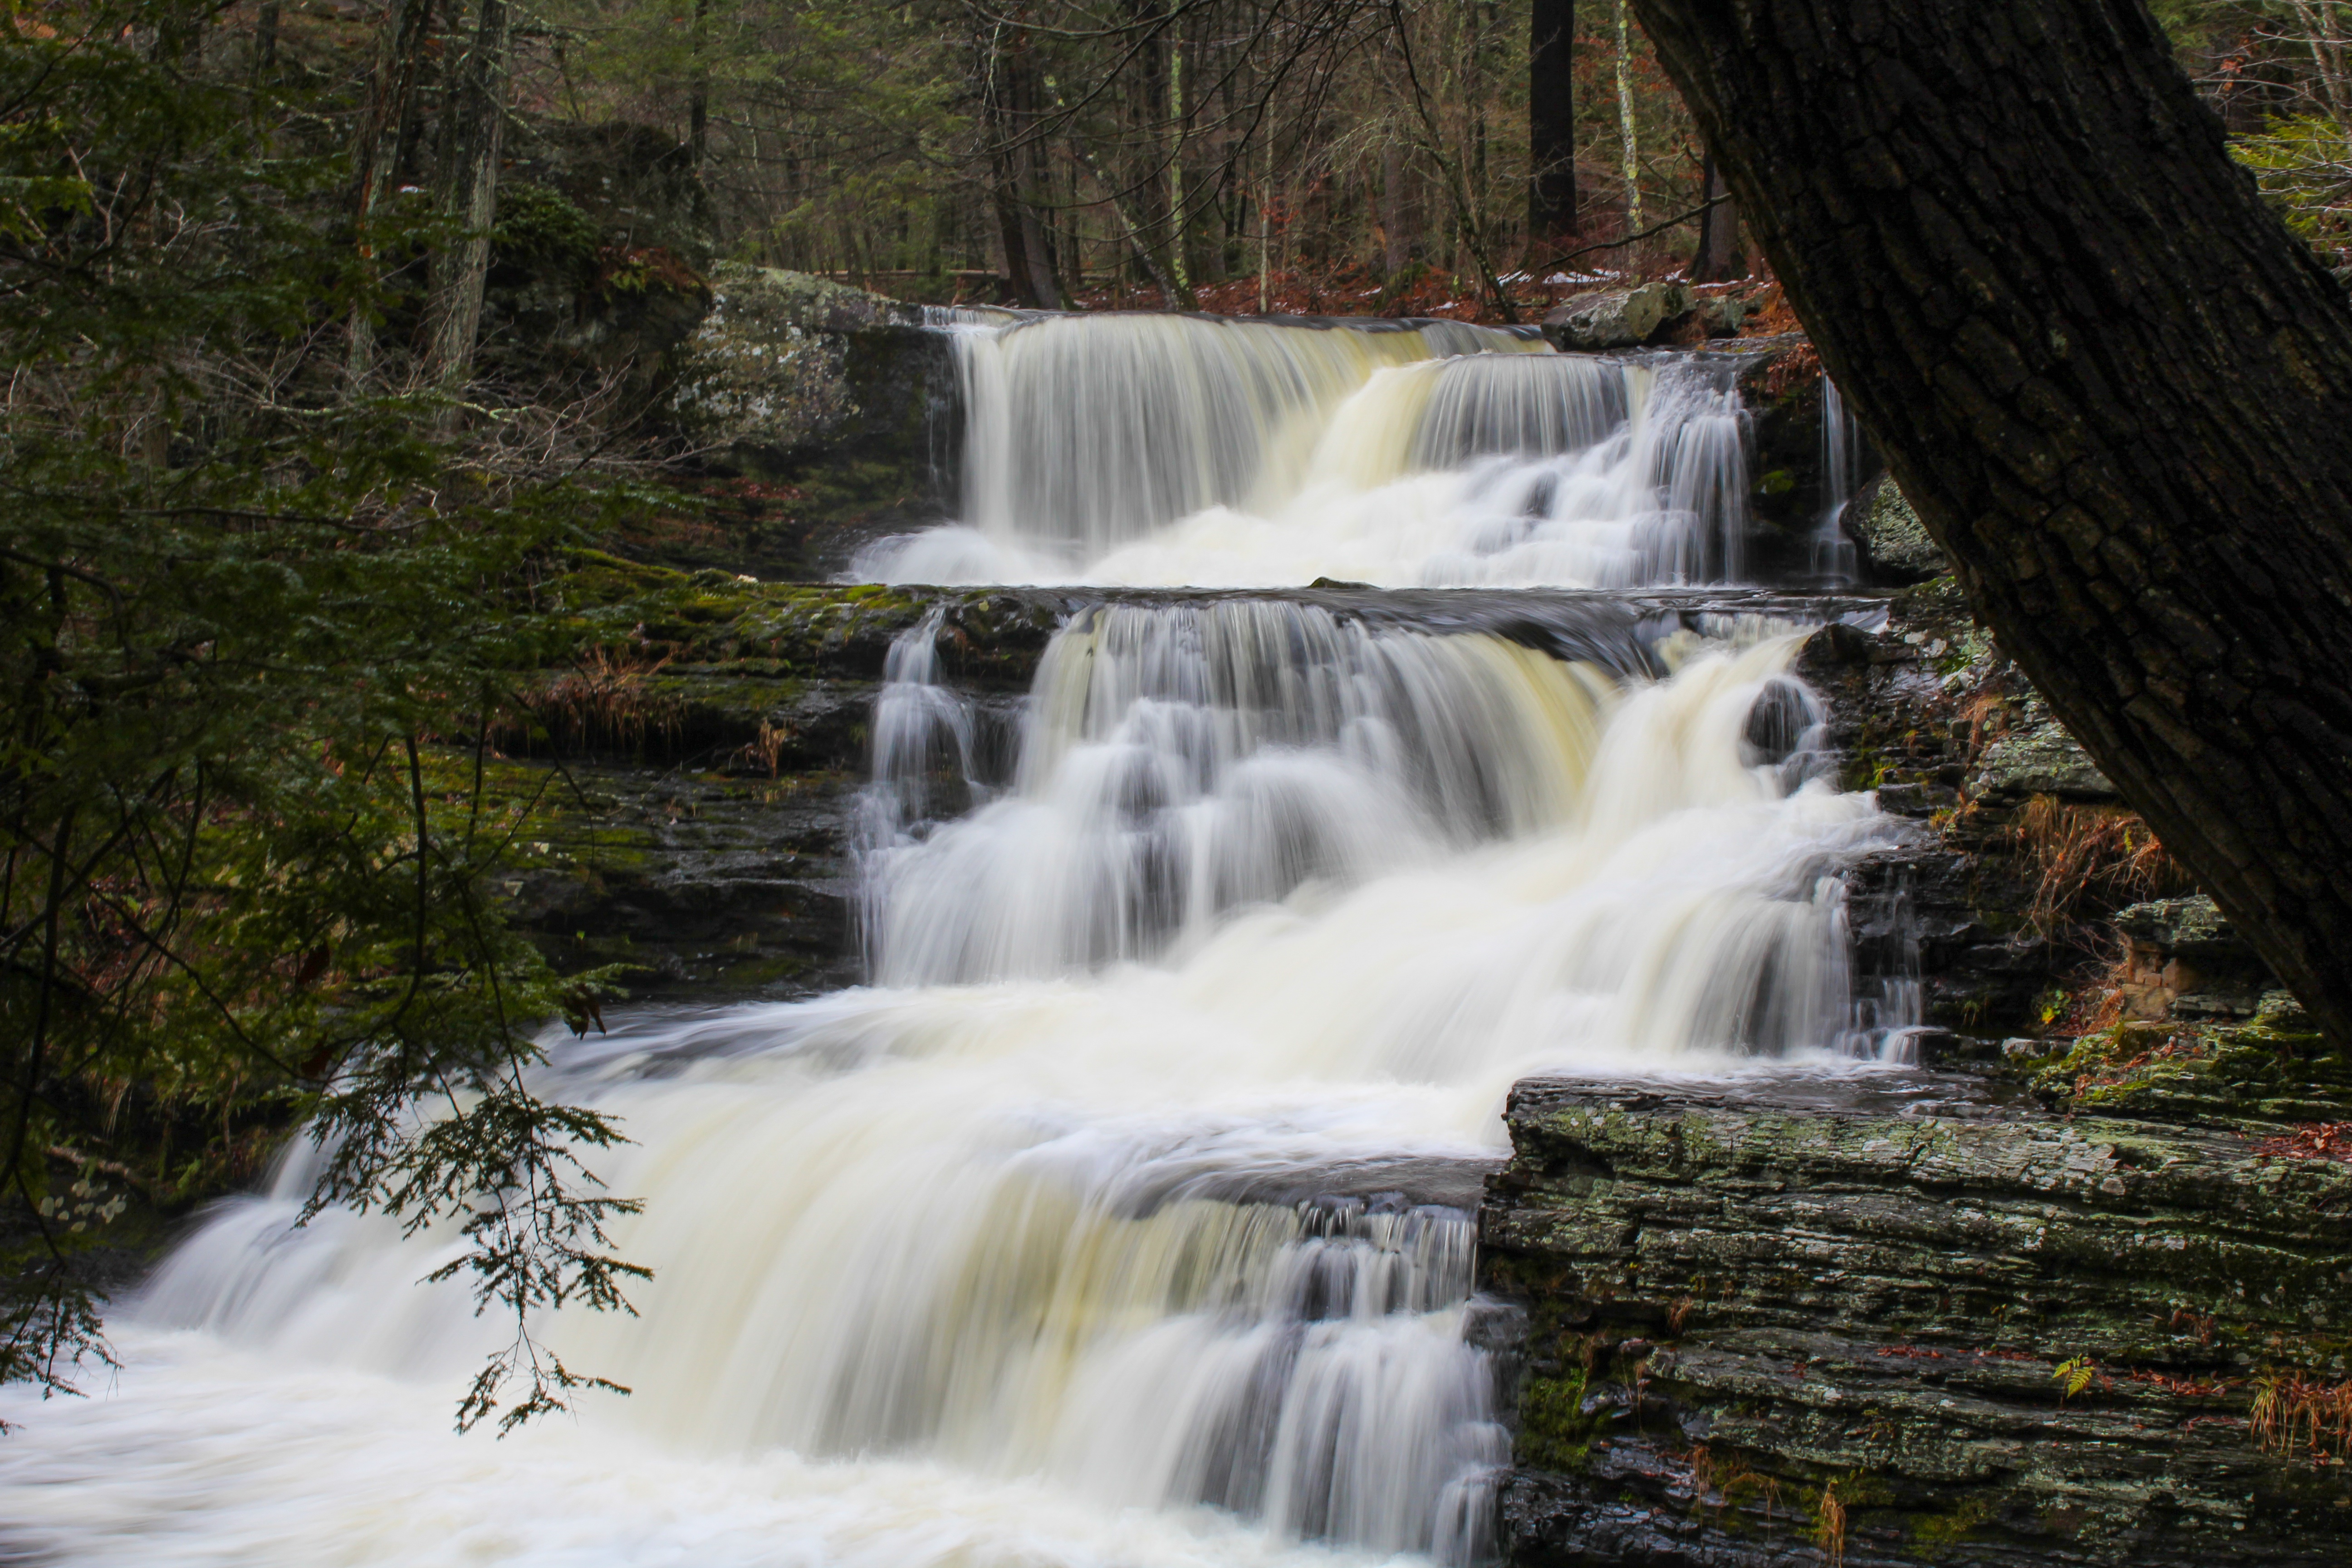
landscape, water, nature, forest, waterfall, river, stream, autumn, rapid, season, body of water, wasserfall, water feature, watercourse